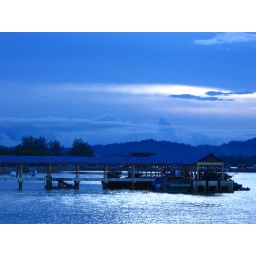
kuala dungun in the sky blue